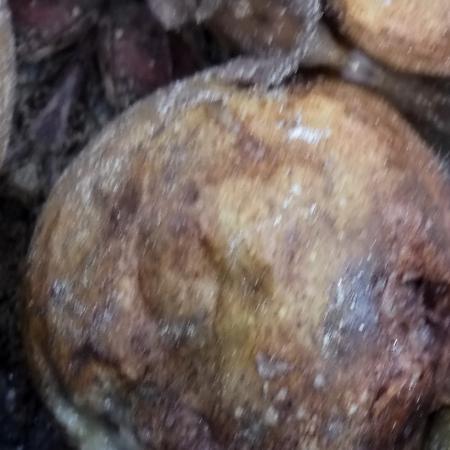
Label: Phytopthora